Parvis de Saint-Gilles premetro station

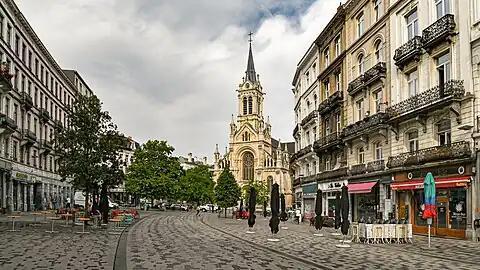
Entrance on the / marked with "M" logo sign

' (French) or ' (Dutch) is a "premetro" (underground tram) station located in the Saint-Gilles municipality of Brussels, Belgium. The main entrance is from the /, after which it is named. It opened on 3 December 1993.